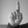
ASL letter: D